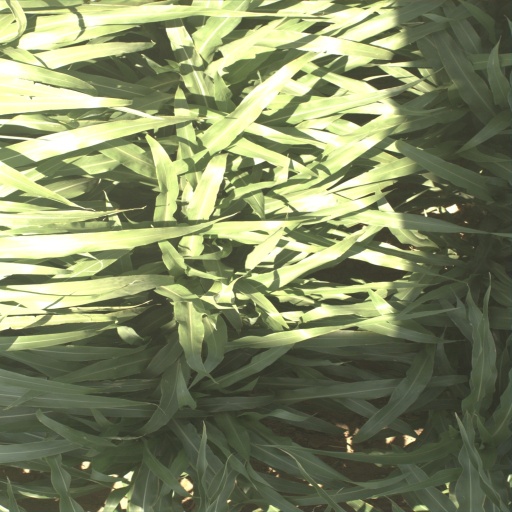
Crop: sorghum